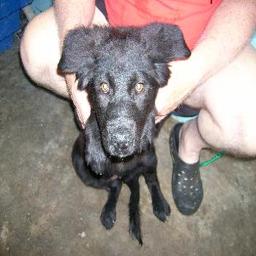
Animal: dogs